Murder of Dorothy Jane Scott

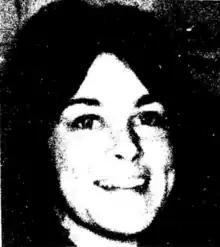

Dorothy Jane Scott (born April 23, 1948) was an American woman who disappeared on May 28, 1980, in Anaheim, California. She had driven two co-workers to the hospital after one had been bitten by a spider. While they were waiting for a prescription to be filled, Scott went to get her car to bring it around to meet them. Her car approached them, but it sped away; neither could see who was driving as its headlights had blinded them. They reported her missing a couple of hours later, after not hearing from her. In the preceding months, Scott had been receiving anonymous phone calls from a man who had reportedly been stalking her. He had threatened to get her alone and "cut [her] up into bits so no one will ever find [her]".